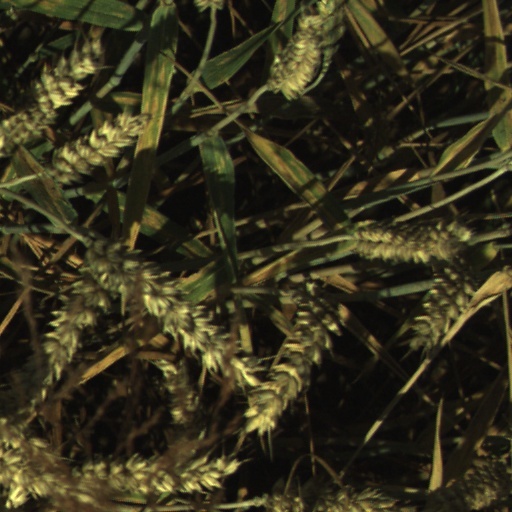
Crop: wheat